Nick Raynsford

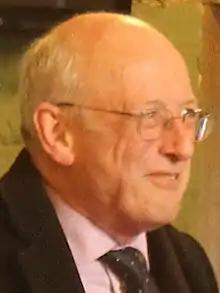
Raynsford in 2013

Wyvill Richard Nicolls Raynsford (born 28 January 1945), known as Nick Raynsford, is a British politician who served as a government minister from 1997 to 2005. A member of the Labour Party, he was Member of Parliament (MP) for Greenwich and Woolwich, formerly Greenwich, from 1992 to 2015, having previously been MP for Fulham from 1986 to 1987.